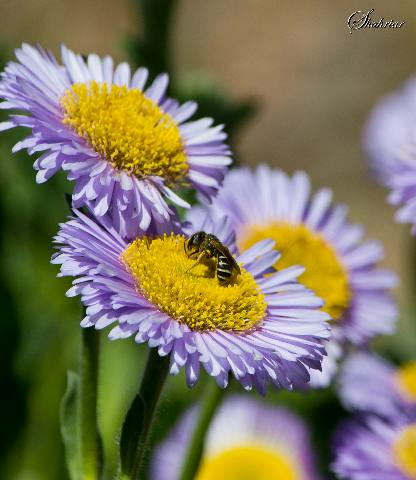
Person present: No